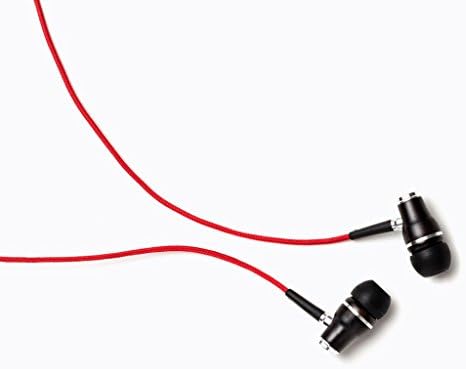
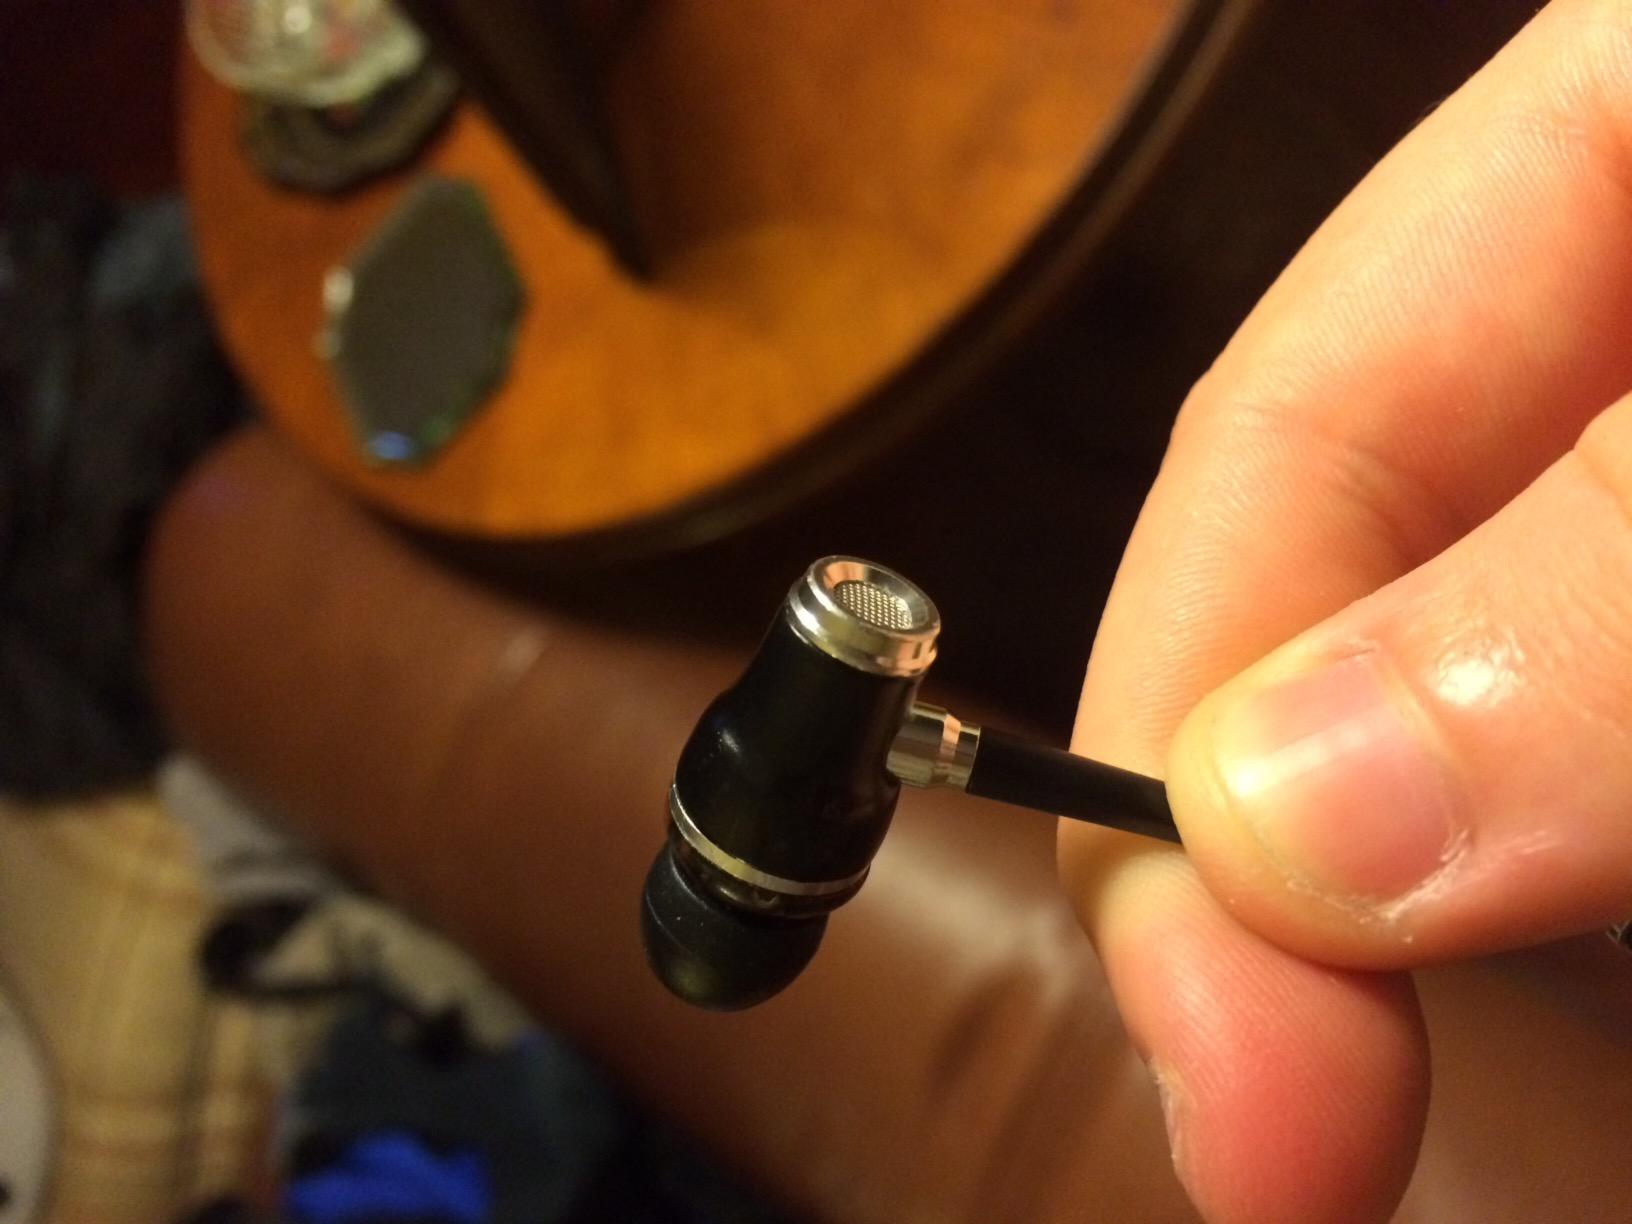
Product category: headphones
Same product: yes